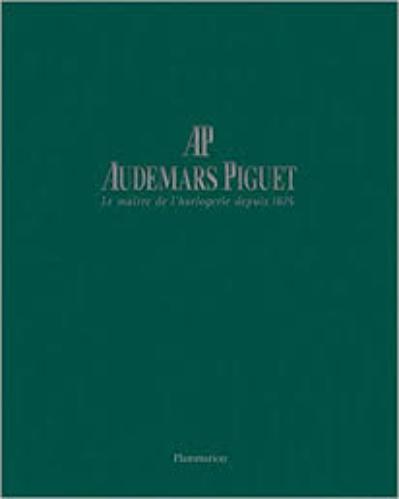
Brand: Audemars Piguet
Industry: Clothes